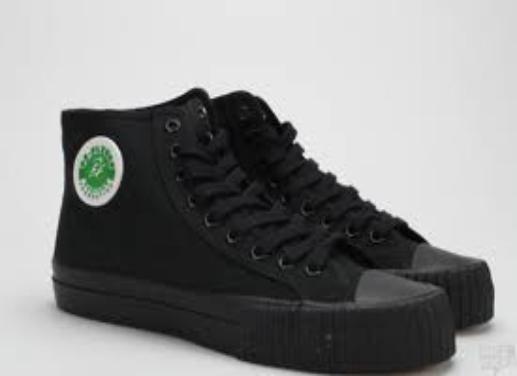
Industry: Clothes